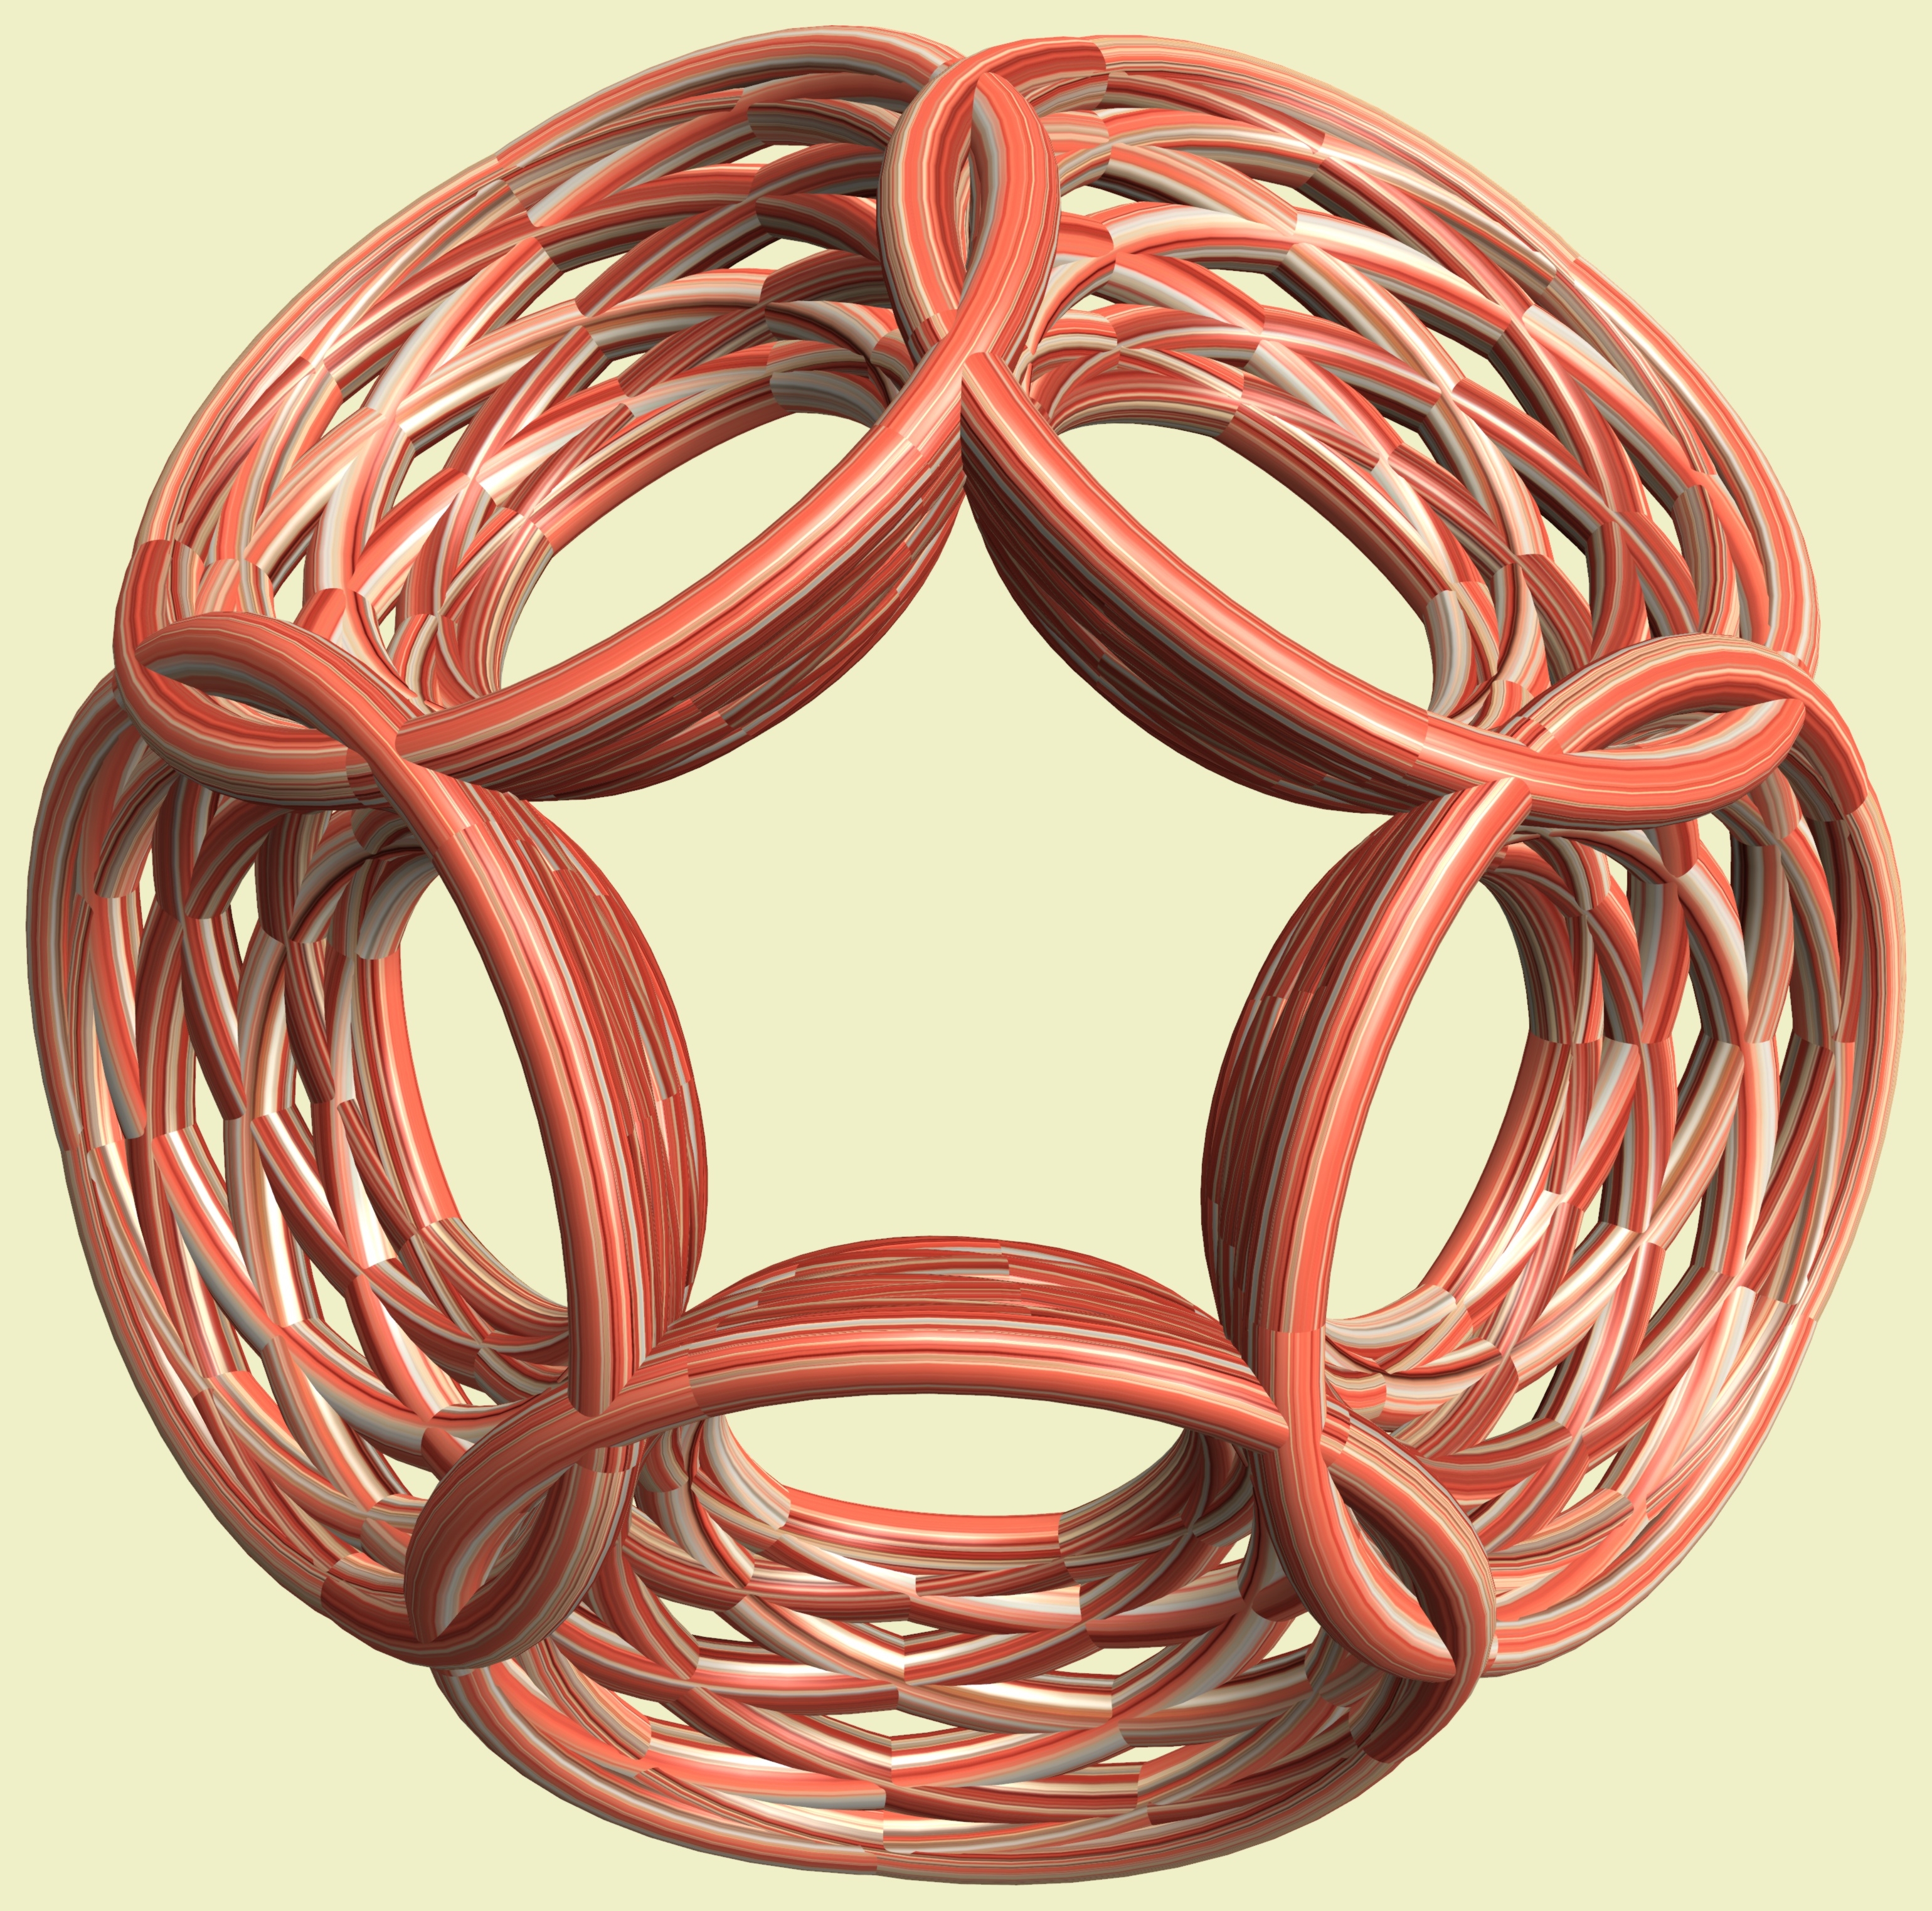
structure, texture, pattern, geometry, metal, rein, circle, bangle, bracelet, jewellery, sculpture, design, copper, symmetry, mesh, 3d, graphic, rings, shape, torus, mathematica, cg, parametricplot3d, code, program, algorithm, mapping, geometricsculpture, lissajous, fashion accessory